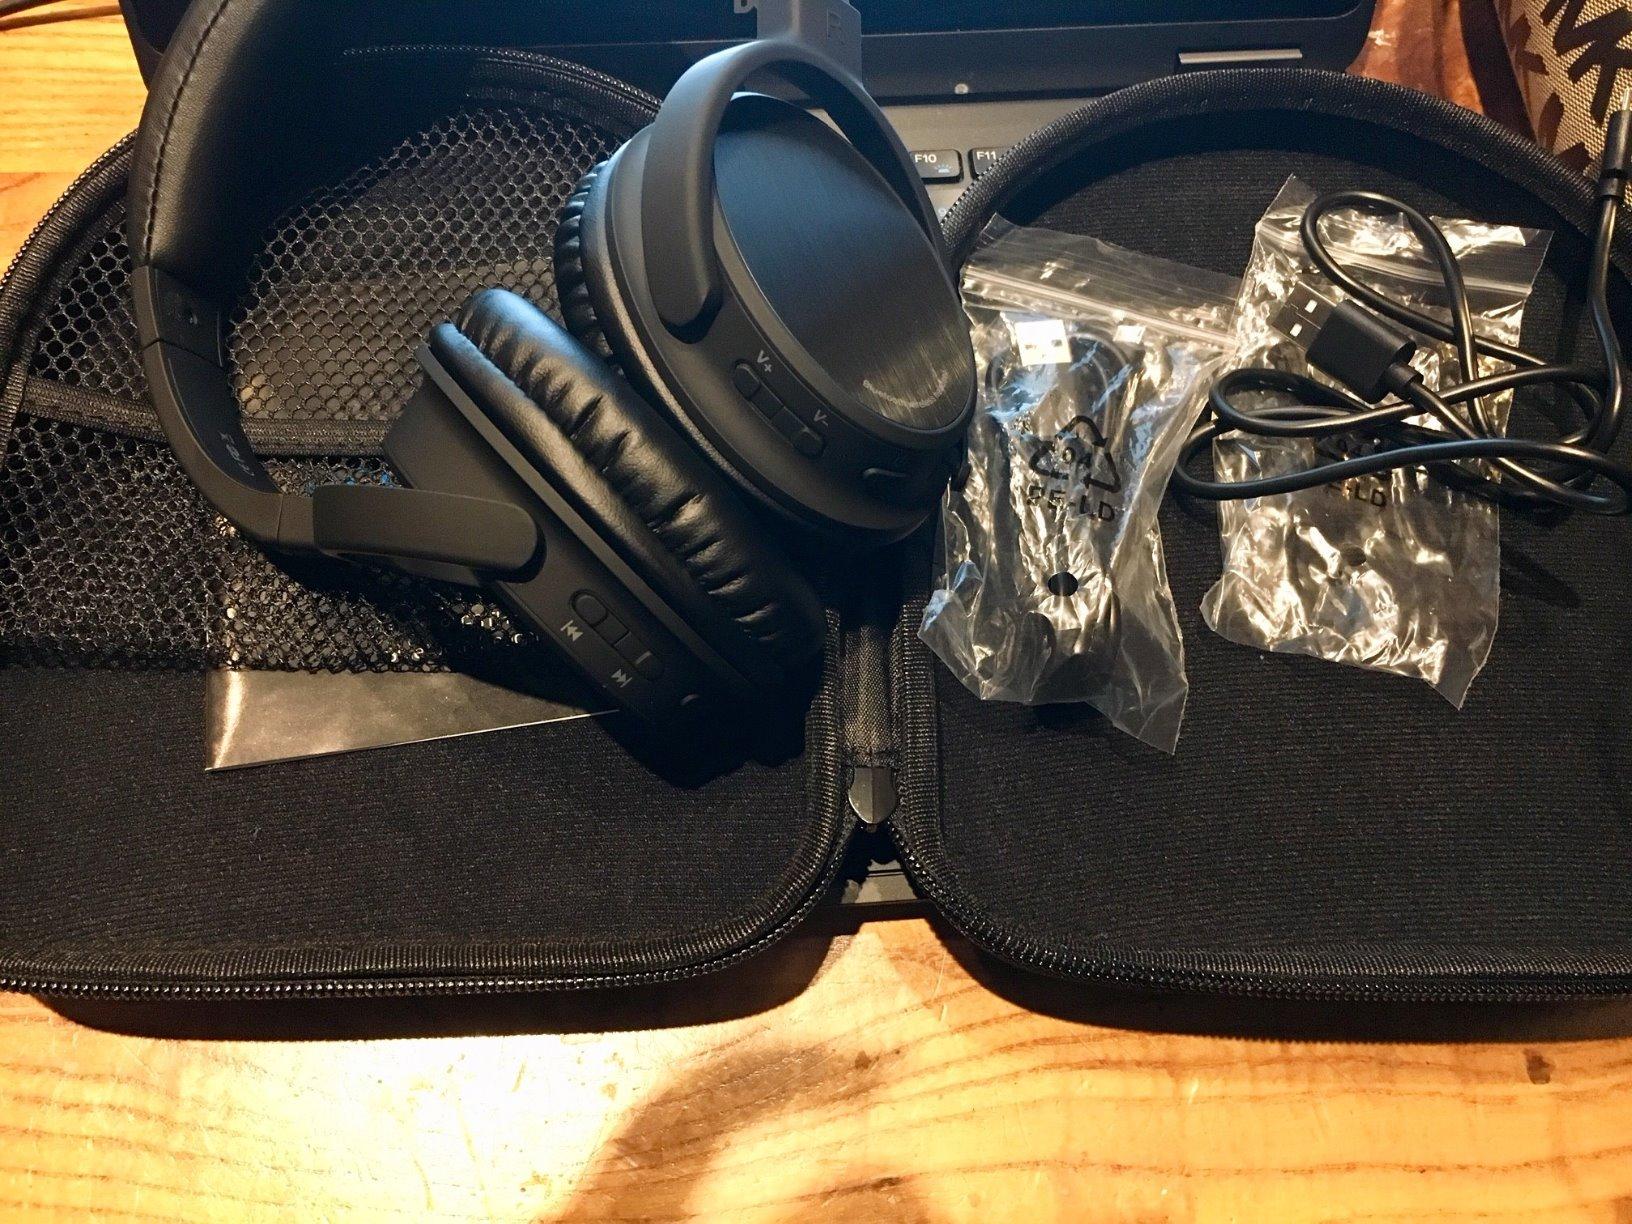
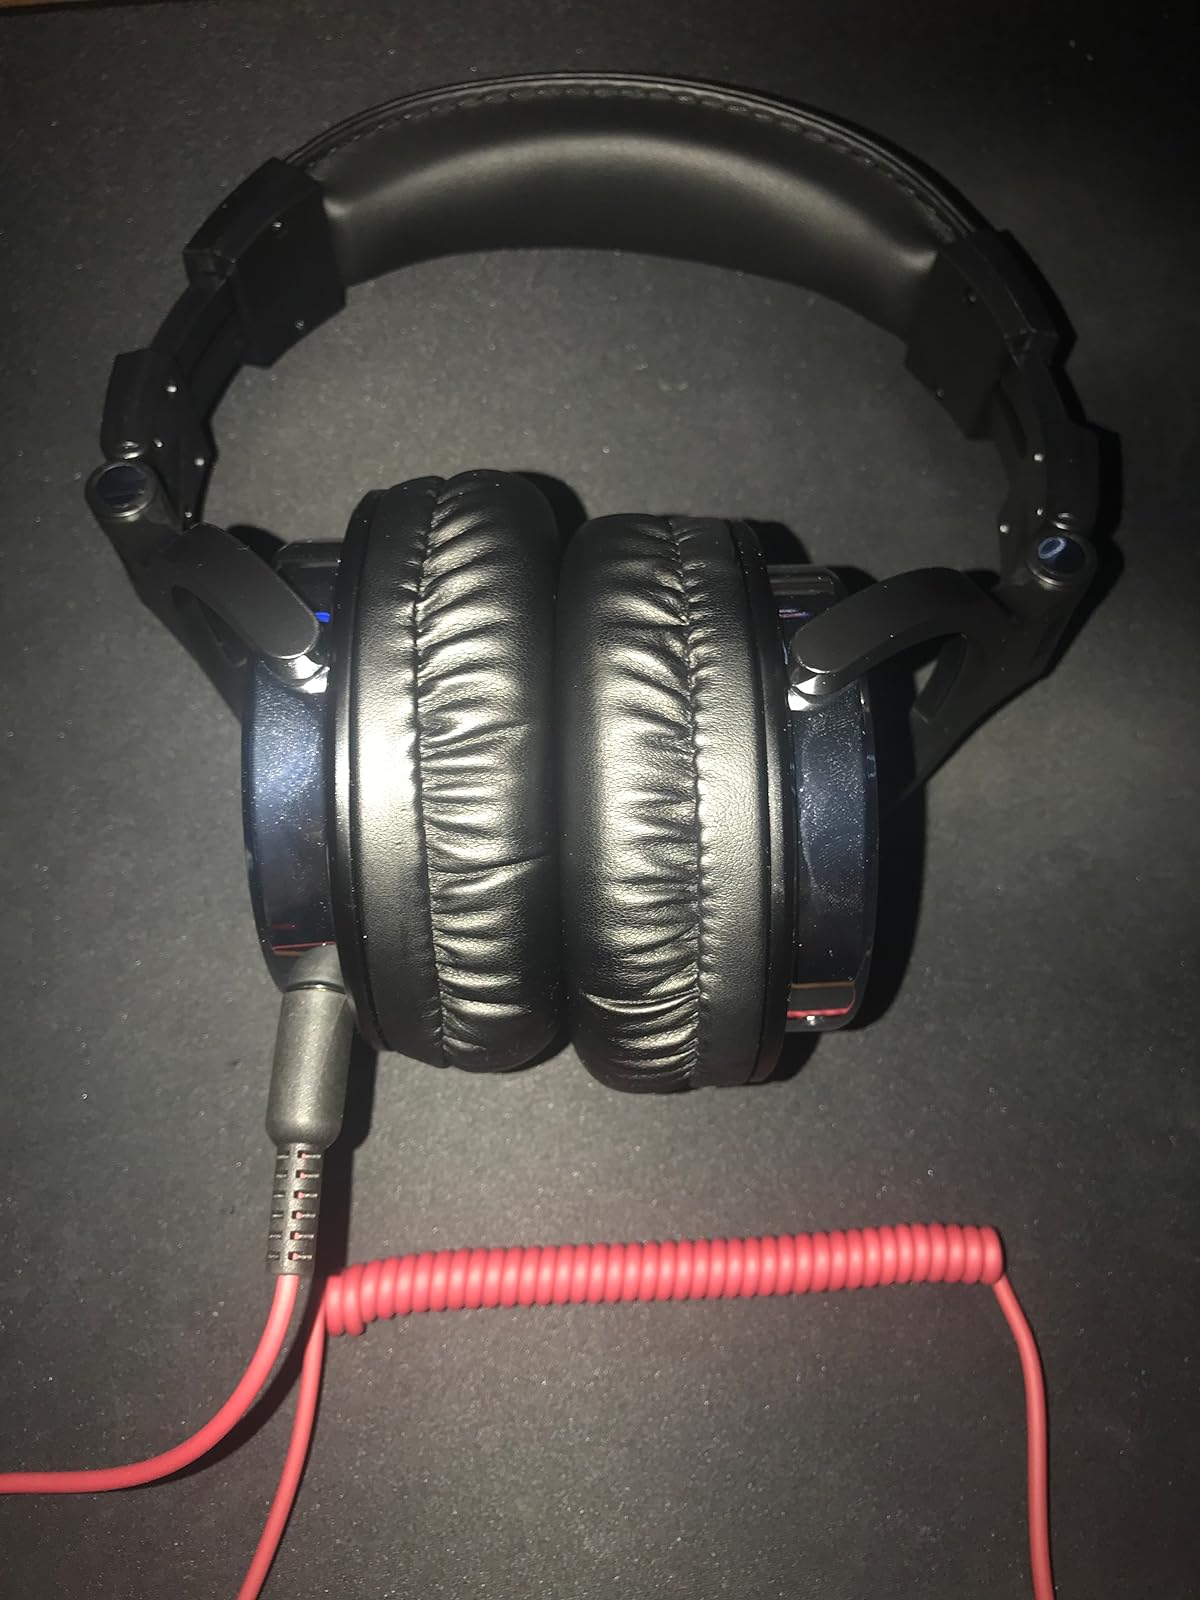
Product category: headphones
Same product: no